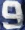
Number: 9